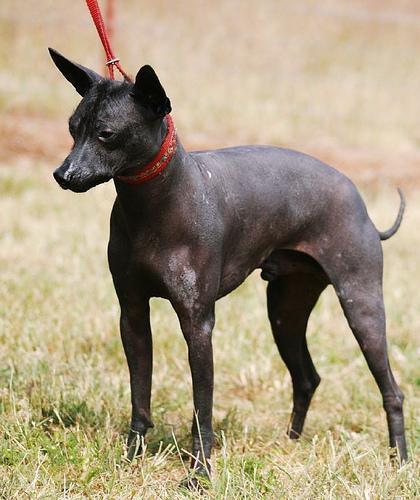
Mexican_hairless